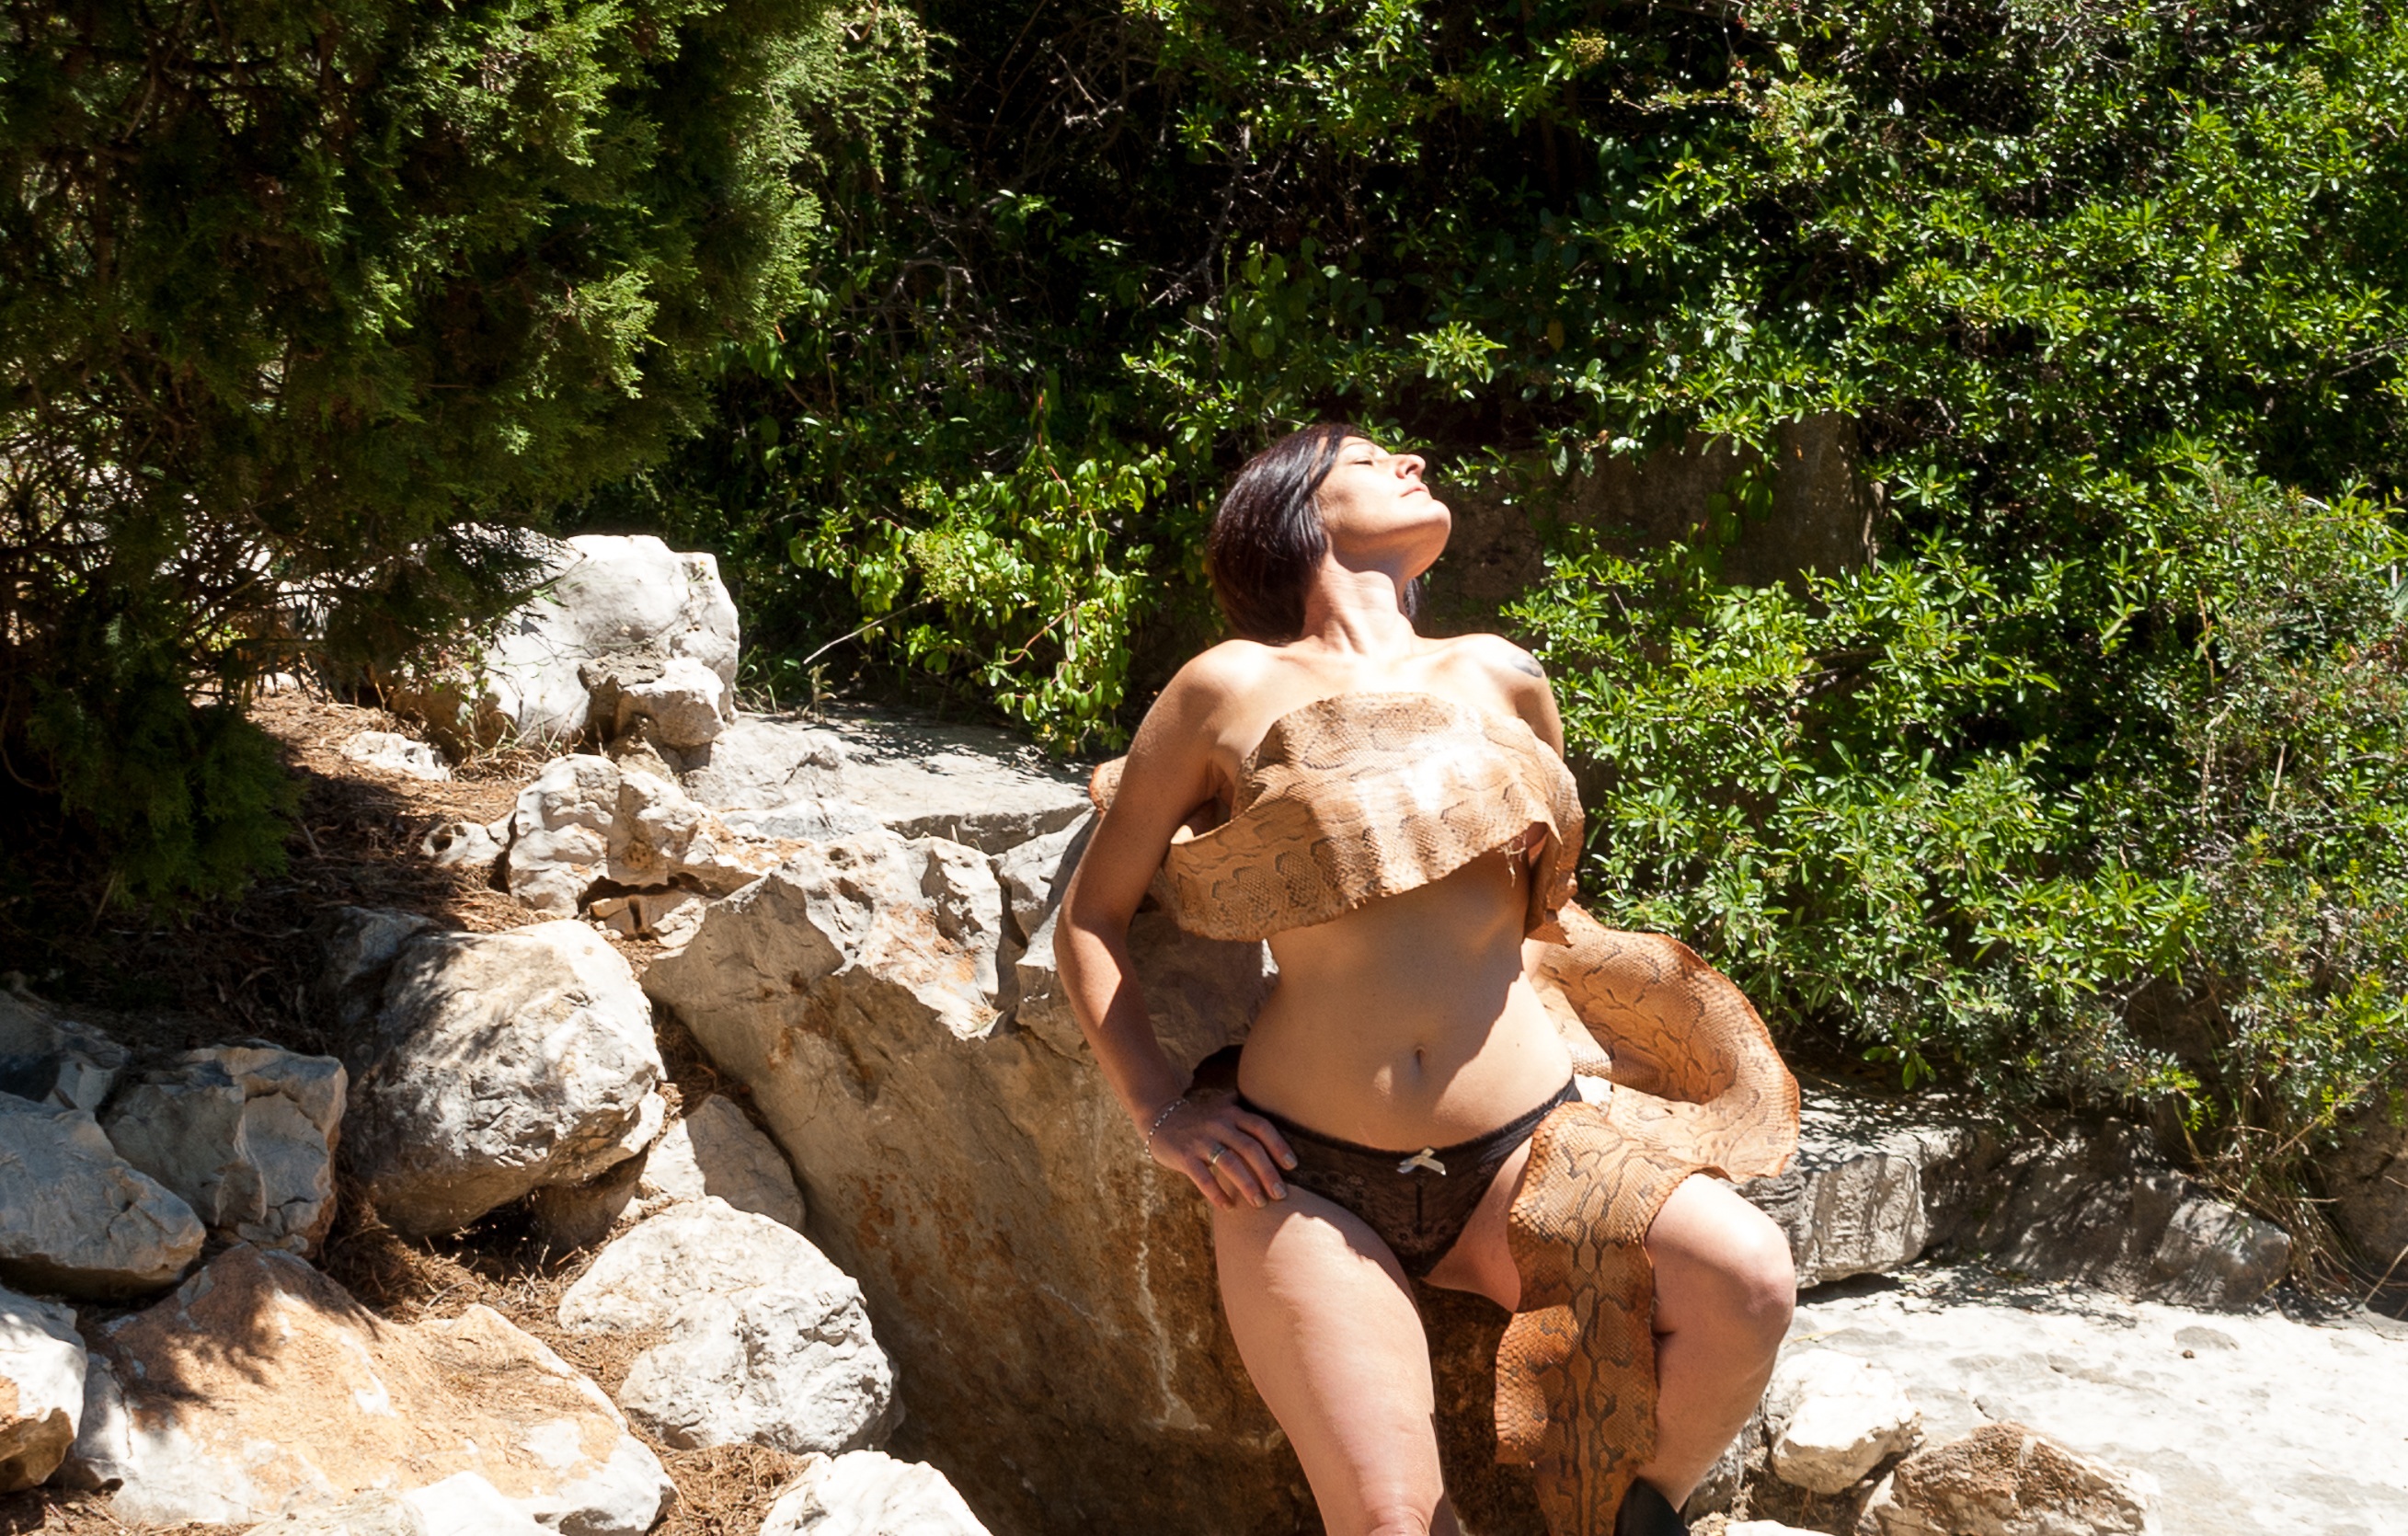
rock, people, woman, adventure, vacation, female, model, jungle, thigh, beauty, body, habitat, water feature, sensual, sensuality, under garment, young women, snake skin, natural environment